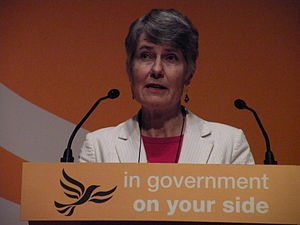
Fiona Hall
Fiona Hall
Fiona Hall
Fiona Hall er siden 2004 britisk medlem af Europa-Parlamentet, valgt for Liberal Democrats.